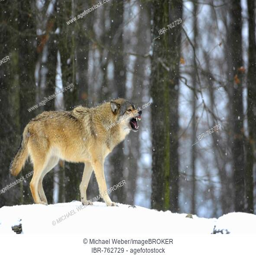
biological subspecies , baring its teeth in a forest , falling snow